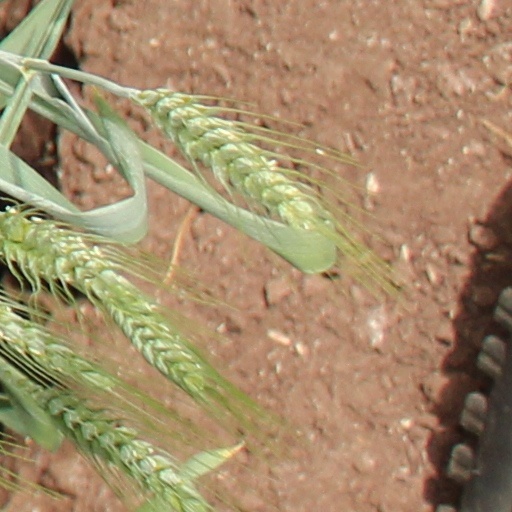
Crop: wheat